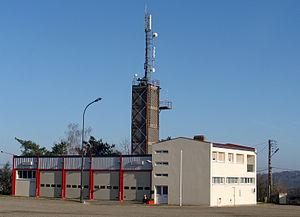
Caserne des pompiers de L'Hôpital (Moselle), place du Marché. Photo prise le 9 mars 2014.
L’Hôpital est une commune française de Lorraine, située dans le département de la Moselle, en région Grand Est. Elle est localisée dans la région naturelle du Warndt, dans le bassin de vie de la Moselle-est et dépend de l'Agglo Saint-Avold Synergie.